Bunker Hill (film)

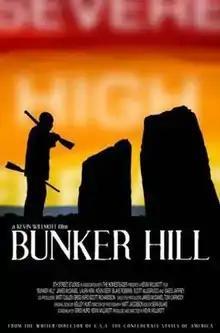
Theatrical release poster

Bunker Hill is a 2008 western drama film written and directed by Kevin Willmott.